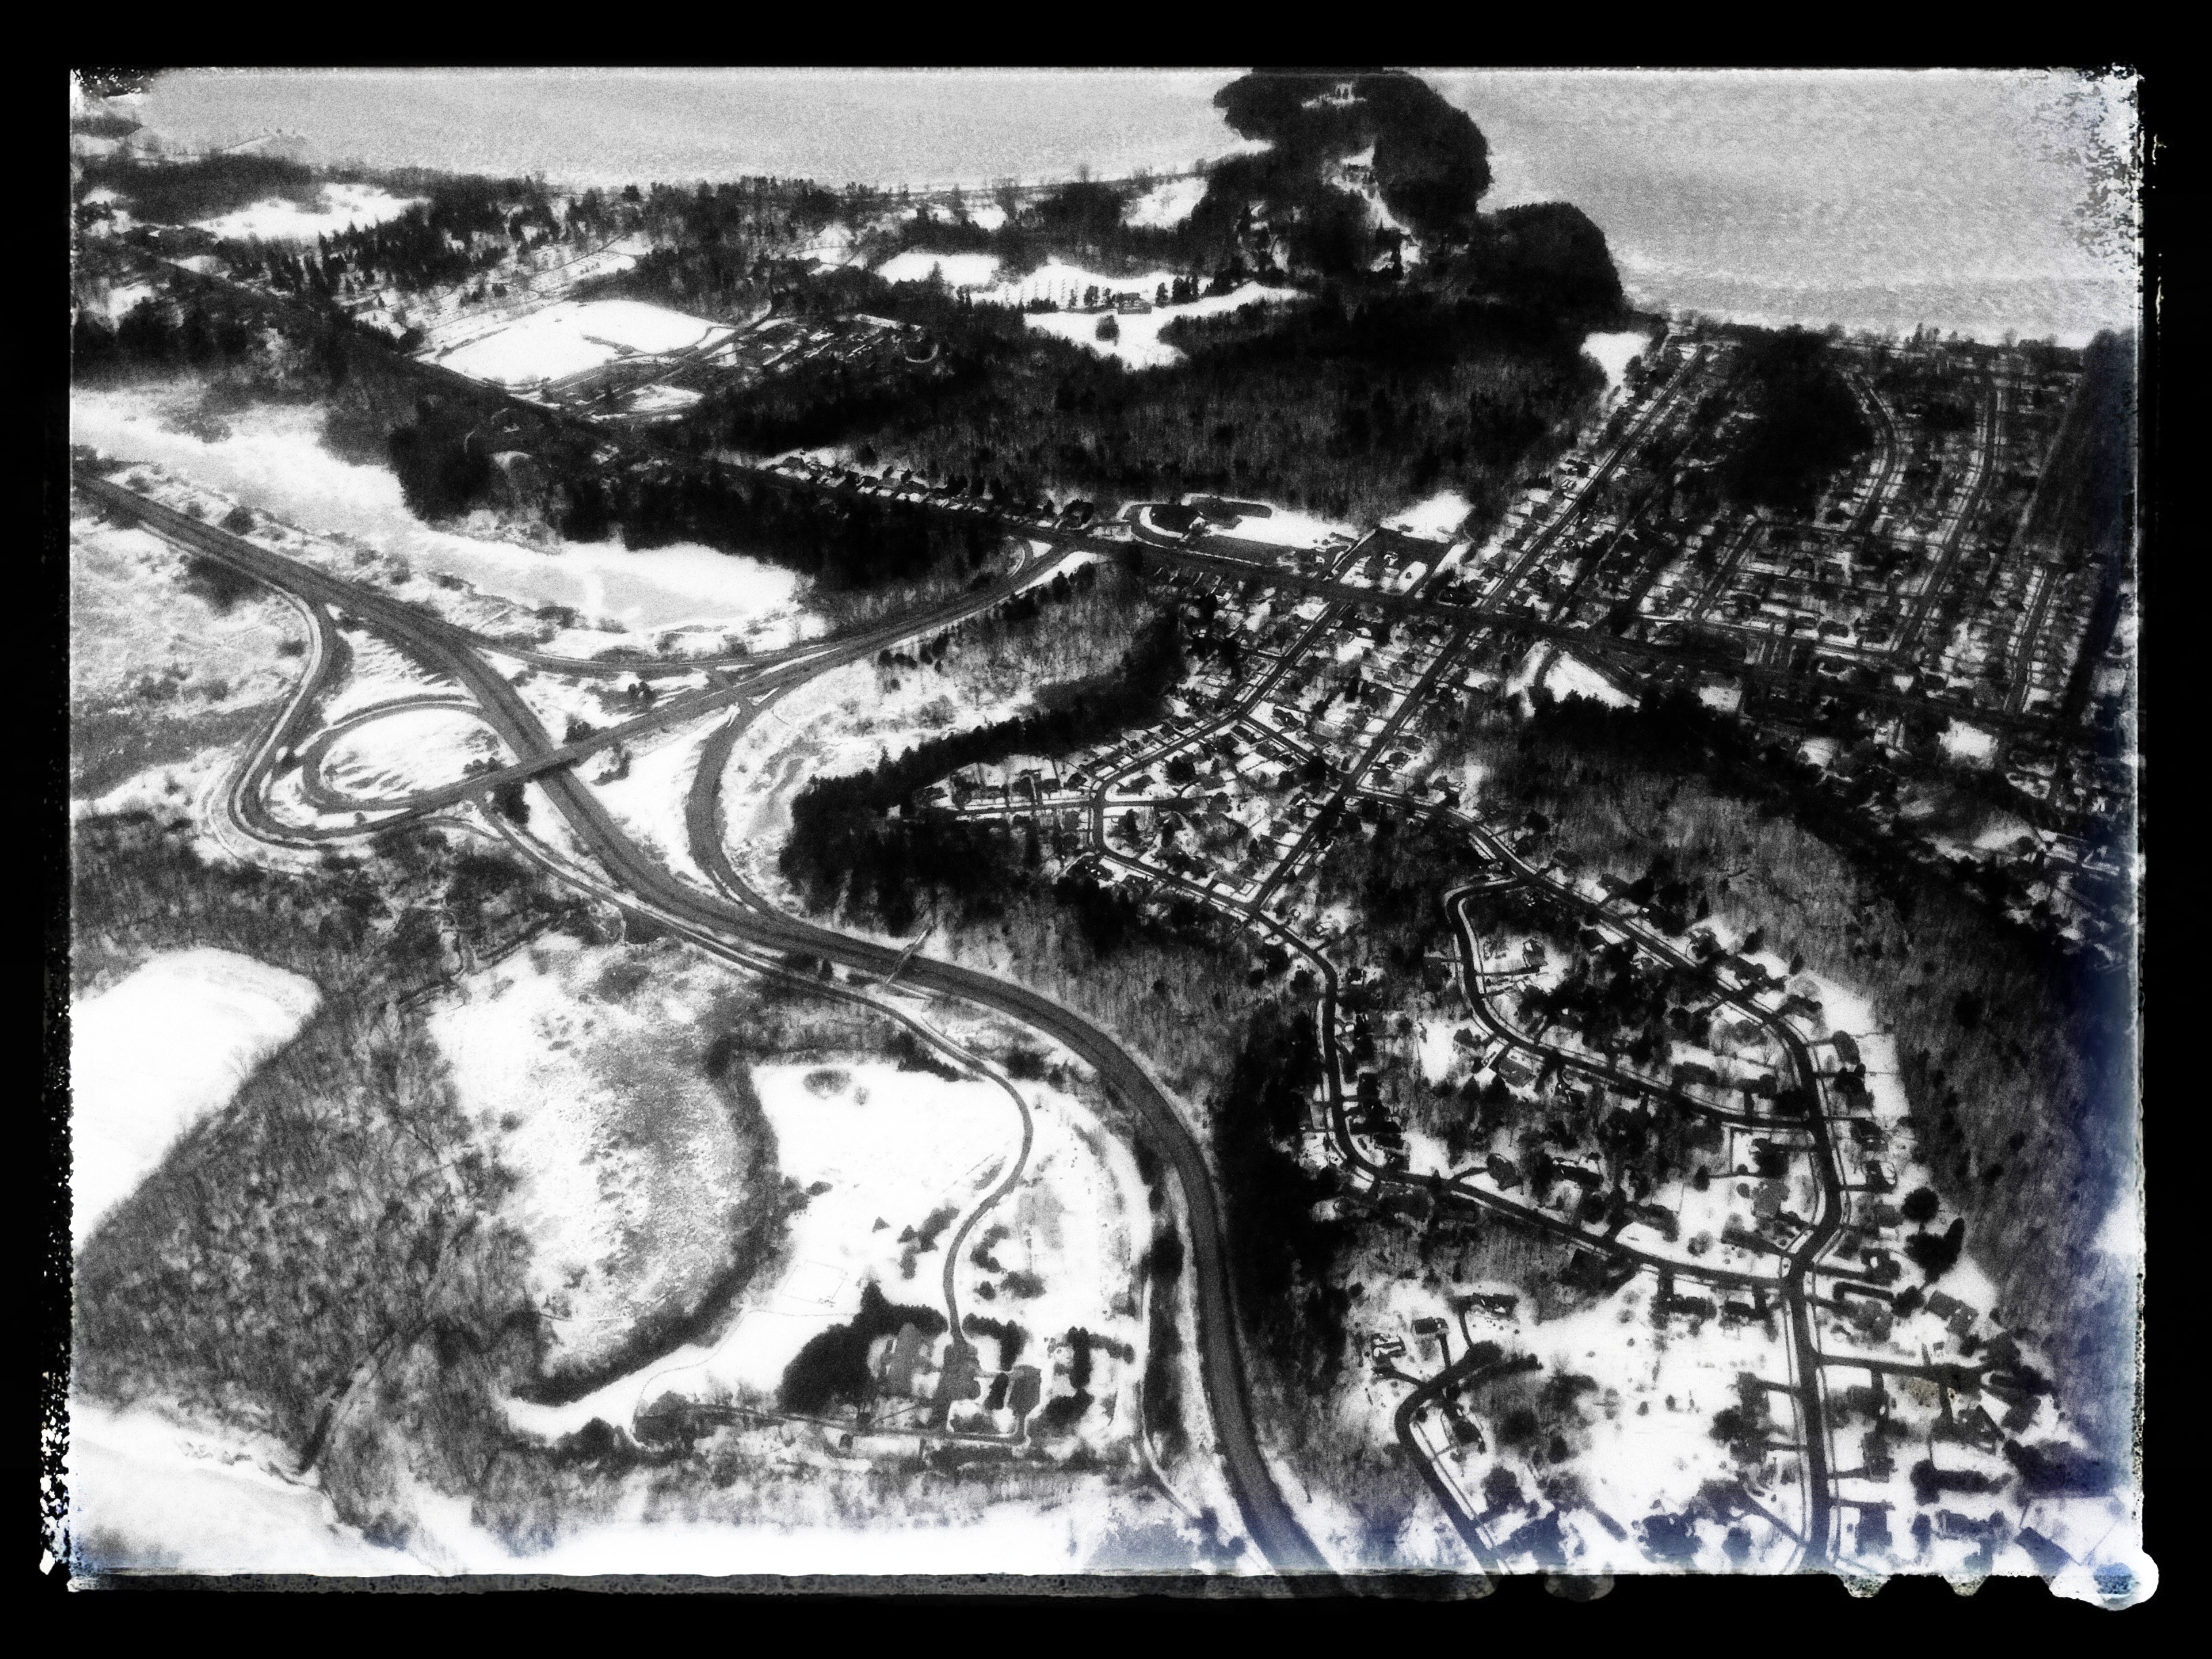
black and white, monochrome, sketch, drawing, image, modern art, monochrome photography, album cover